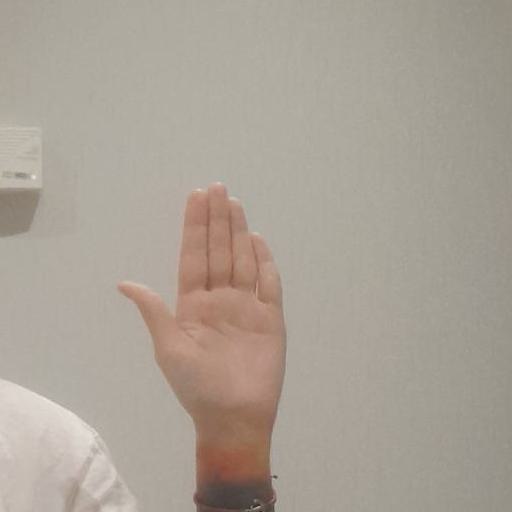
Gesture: stop